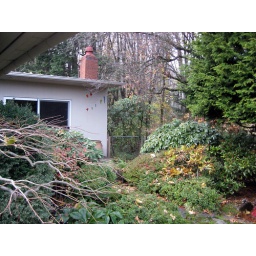
pictures of my glass mobile creation at owners house in Portland Or